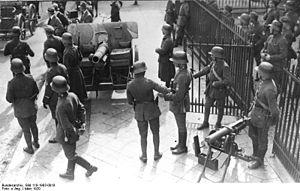
Au moment de l'armistice de 1918, des milliers de soldats allemands se trouvaient encore déployés ou prisonniers en Europe de l'Est et en Russie, et nombre de leurs camarades attendaient encore leur libération en vertu de la paix de Brest-Litovsk signée avec la jeune Russie bolchévique. L'Empire allemand se trouvait plongé dans la plus totale anomie tandis que les troupes du front ouest rentraient au pays et se dissolvaient dans le chaos ambiant. Le corps des officiers, vaincu militairement à l'issue de la Première Guerre mondiale, se sentait humilié et aigri par l'armistice vécu comme un « coup de poignard dans le dos ». Cette expression trouve sa source dans le fait qu'au moment de la défaite, une véritable guerre civile éclata entre le nouveau gouvernement républicain et les spartakistes qui rêvèrent d'instaurer en Allemagne une dictature du prolétariat suivant le modèle de l'URSS. Devant l'impossibilité d'utiliser la Reichswehr en pleine décomposition, les sociaux-démocrates s'appuyèrent beaucoup lors des débuts de la République sur des unités de volontaires regroupés autour d'officiers : ce furent les Freikorps, littéralement les corps francs.